Cultural impact of Star Wars

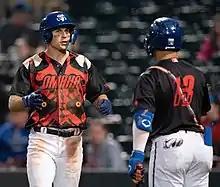
Two Omaha Storm Chasers Minor League Baseball players wearing uniforms featuring Darth Maul's face on front (left) and lightsaber on back (right) during their Star Wars Night in 2022

Professional sports teams in the United States and Canada regularly hold Star Wars-themed promotional nights. In 2015, Star Wars-themed Major League Baseball (MLB) games had average higher attendance than typical MLB games. Star Wars promotional nights in minor league sports events often feature teams wearing Star Wars-inspired uniform designs. Outside of Star Wars-themed games, North American sports teams often play "The Imperial March" over their public address systems while opposing teams are being introduced.